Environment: real
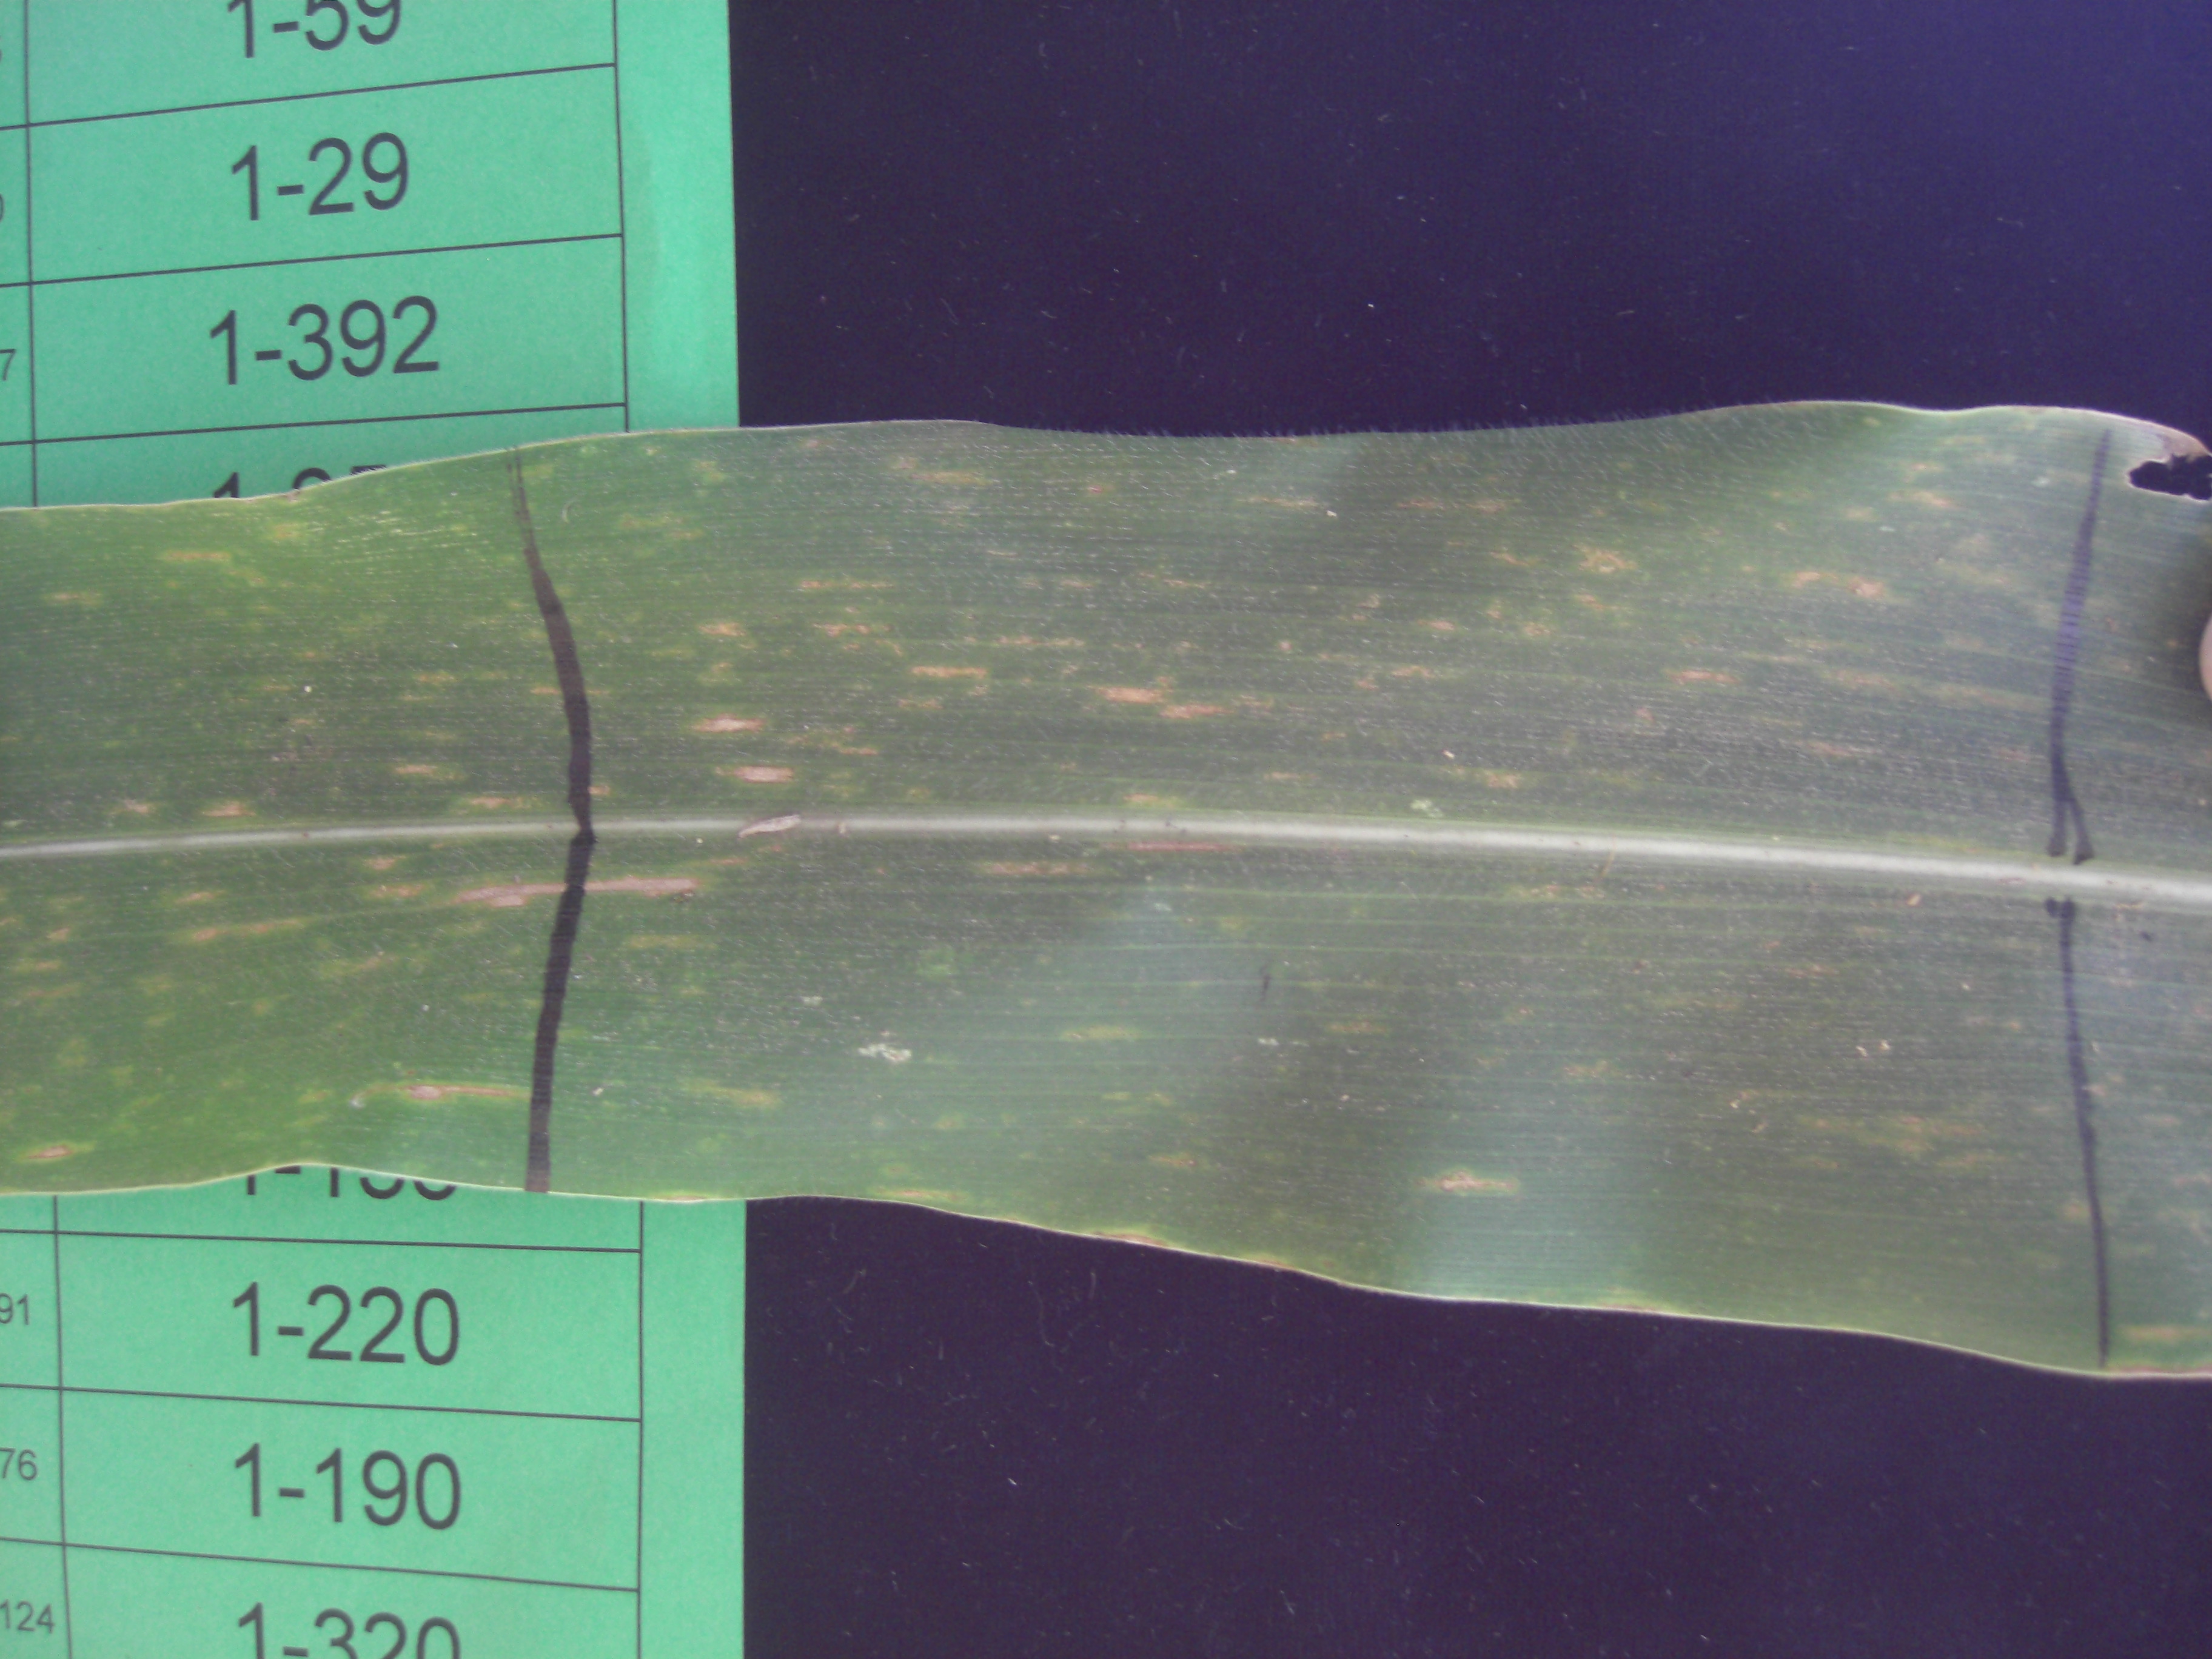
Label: gray_leaf_spot